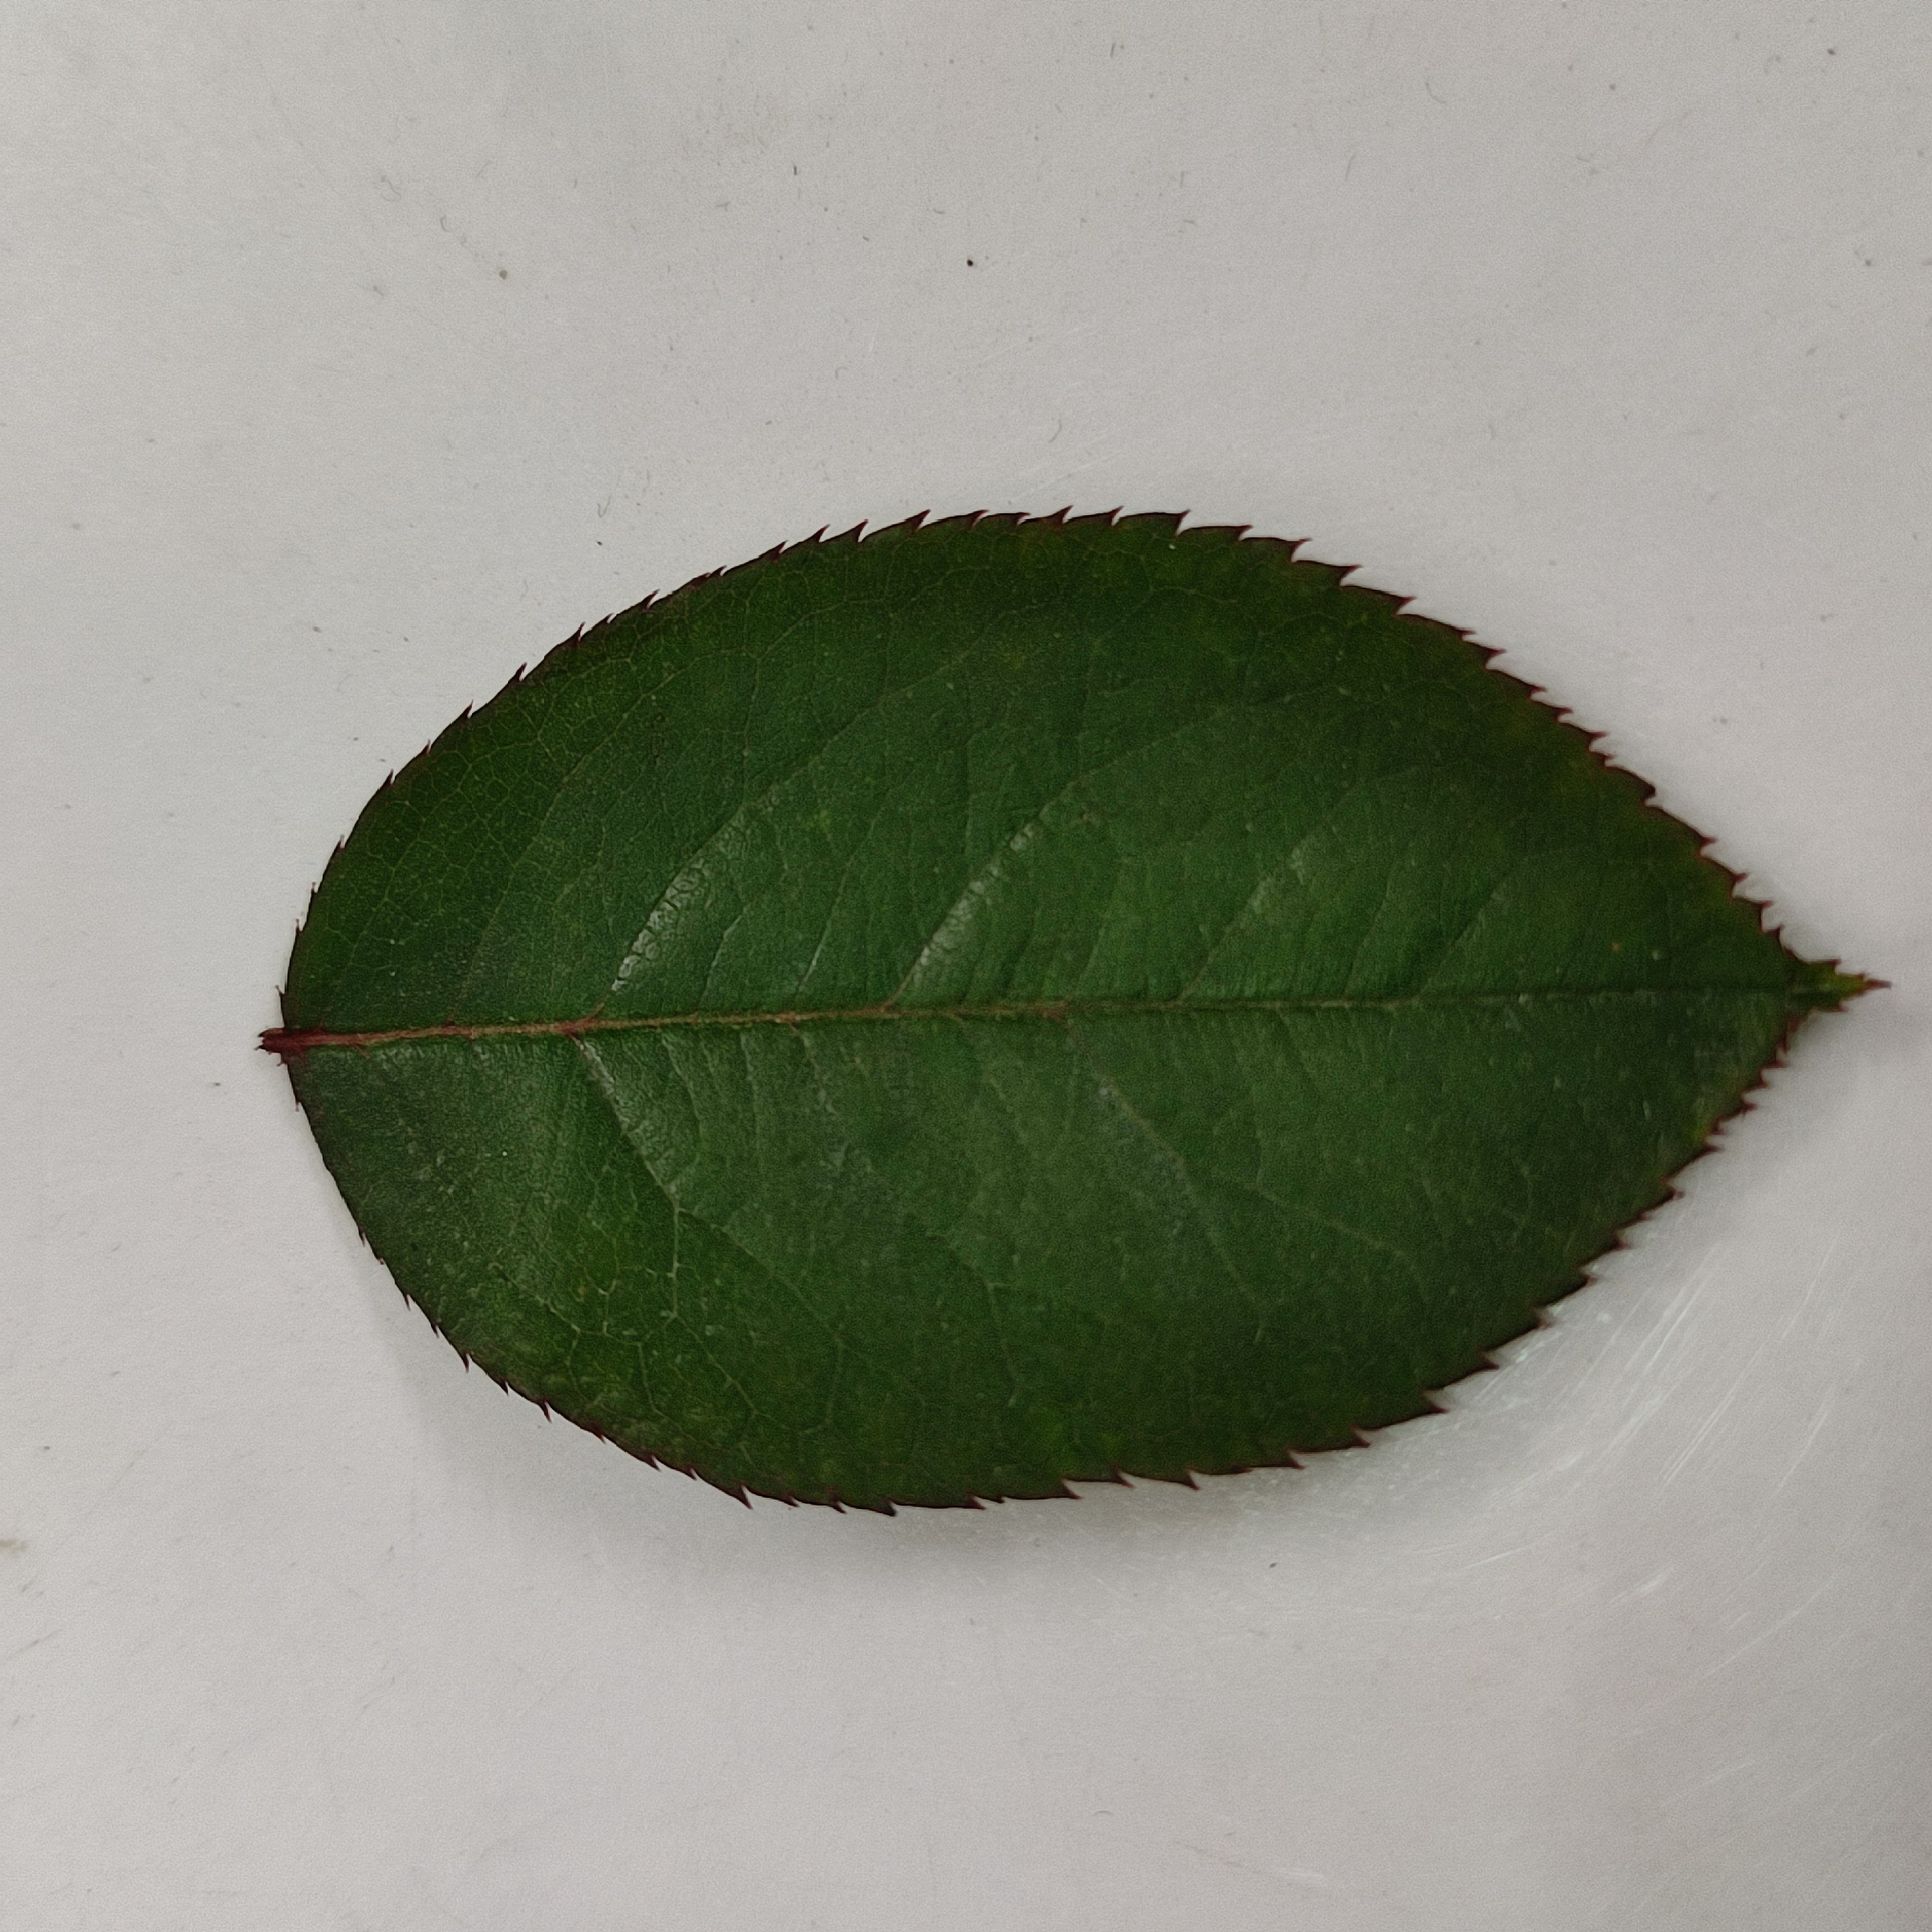
Label: Healthy Leaf